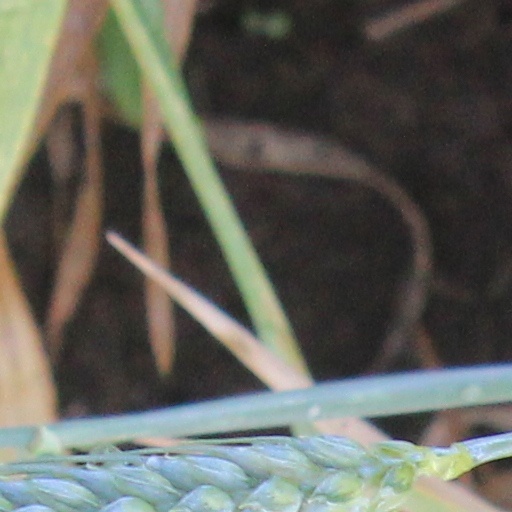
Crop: wheat